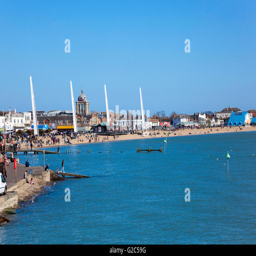
a city and seen from the pier